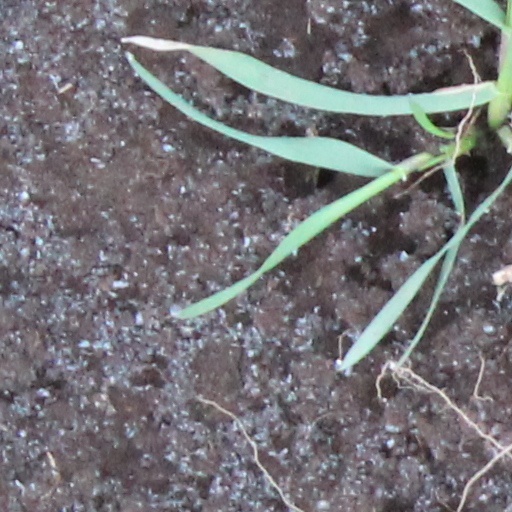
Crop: wheat